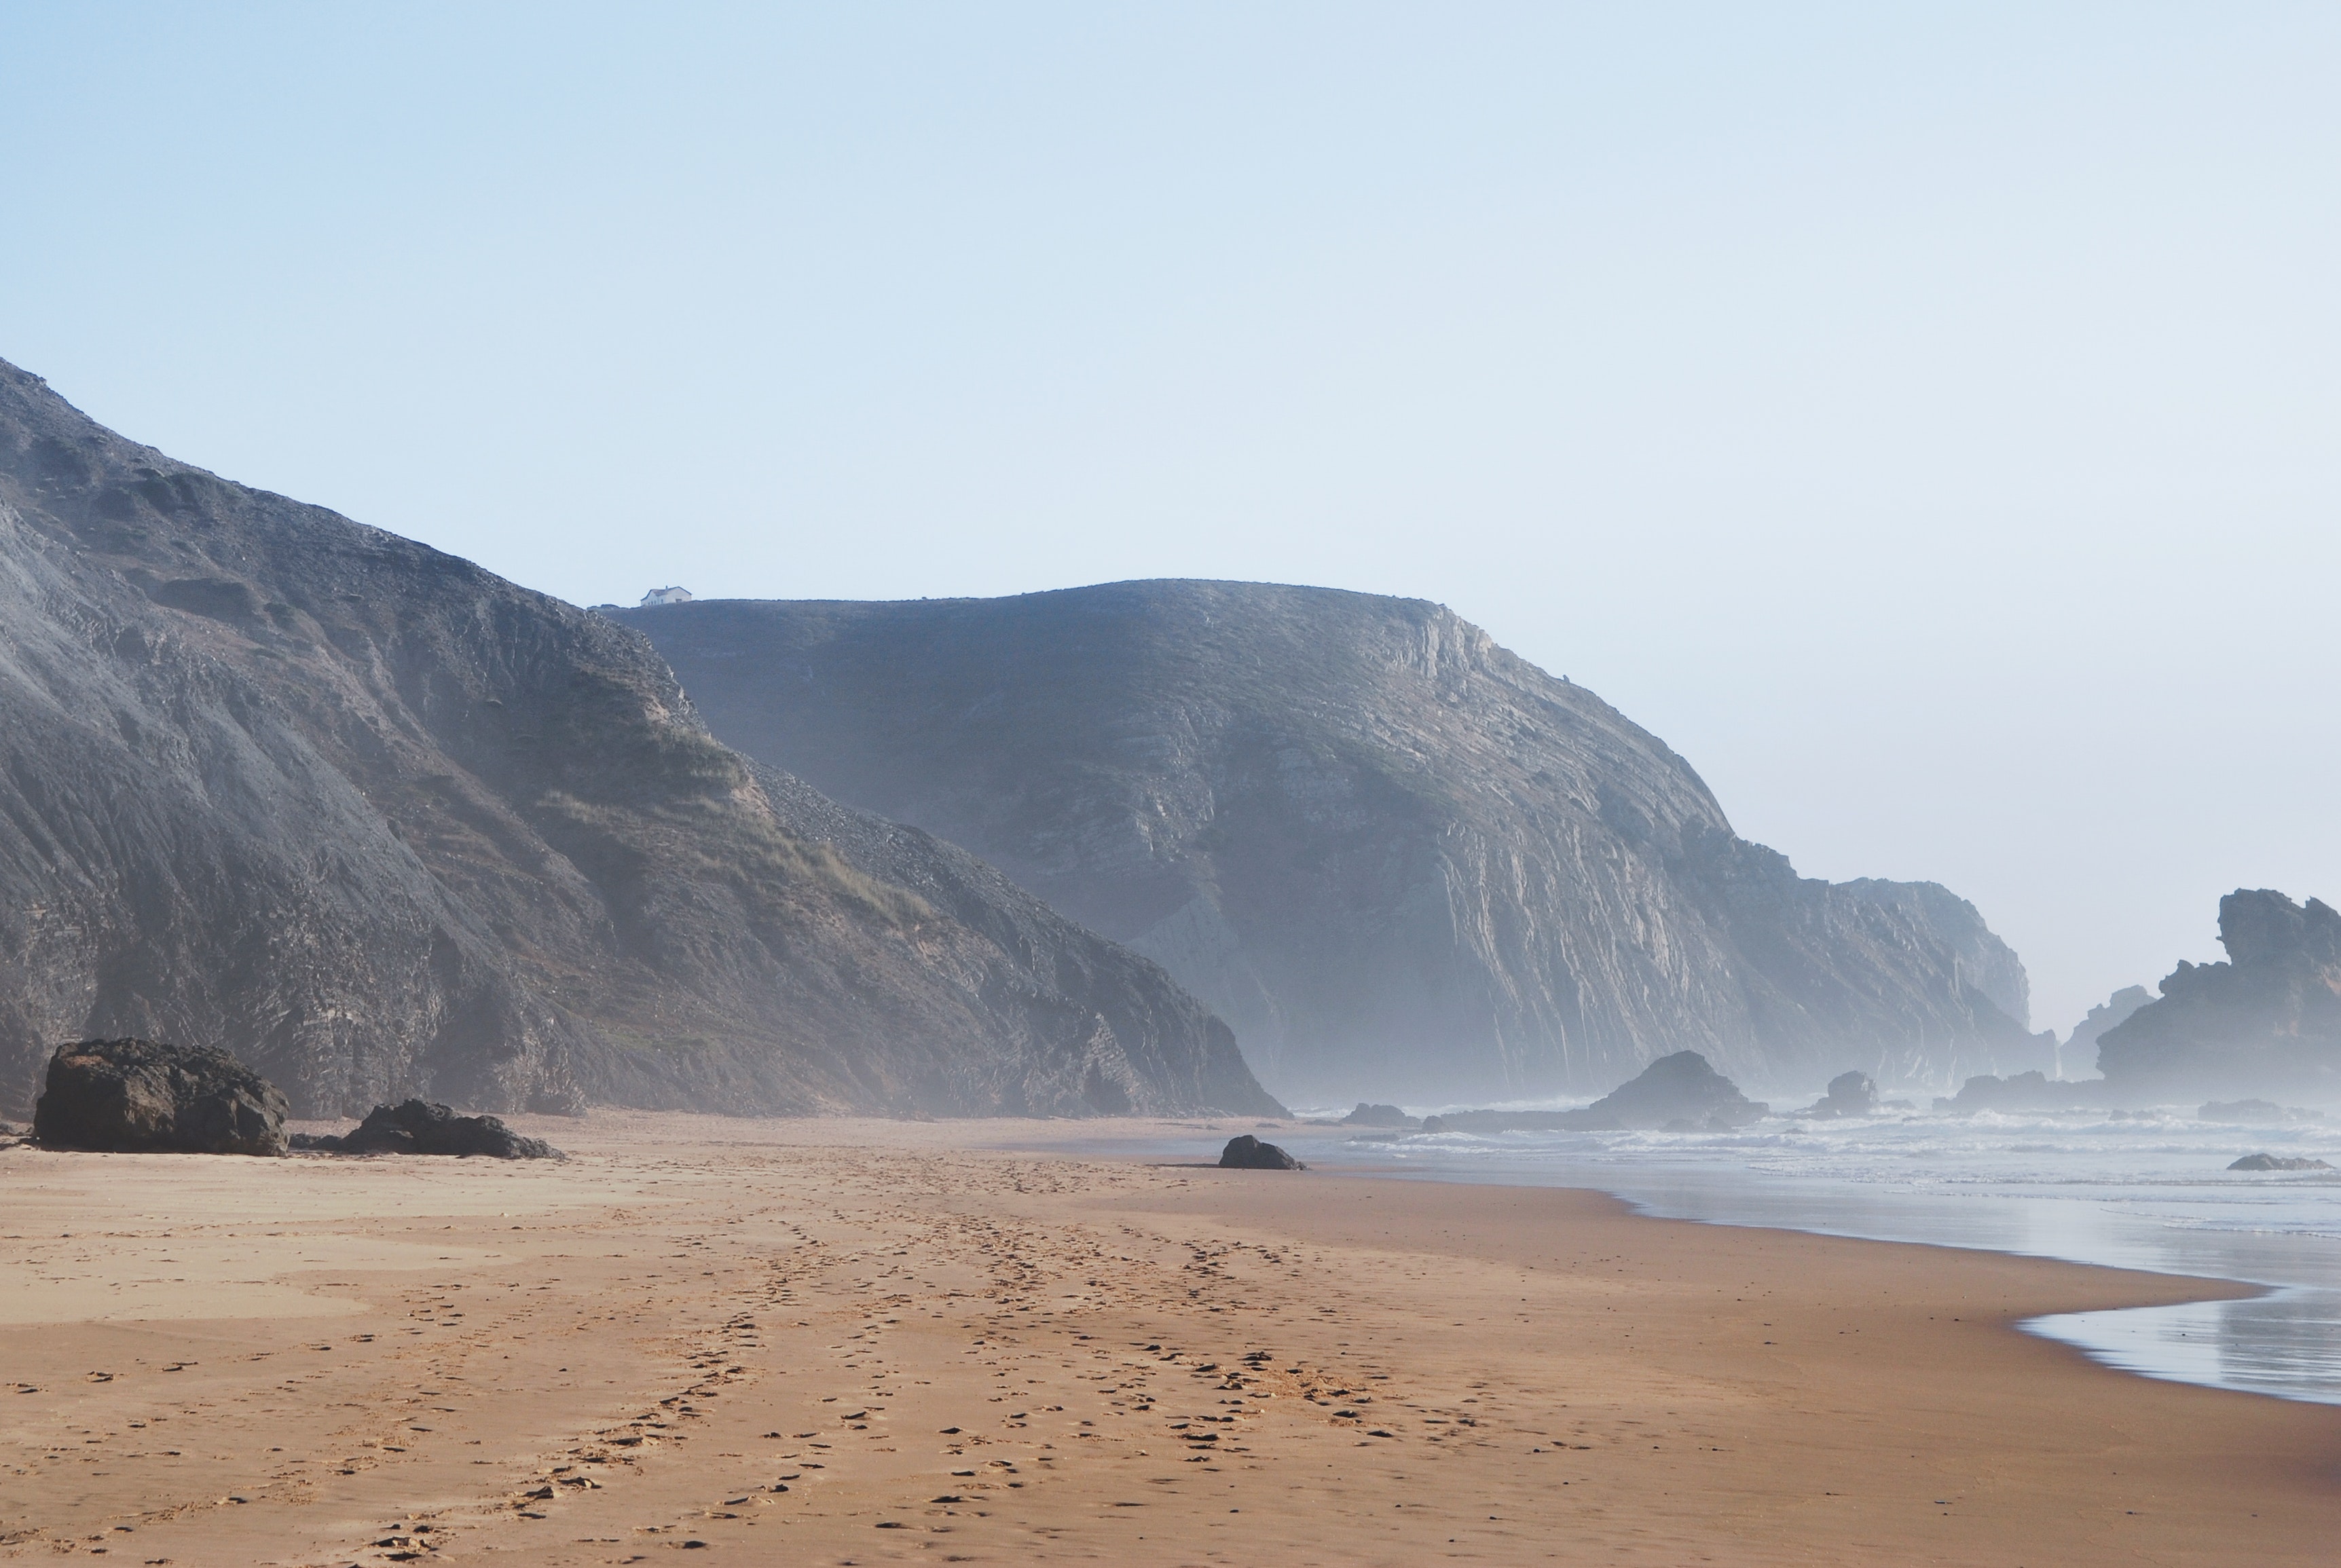
sea, atmospheric phenomenon, coast, sand, shore, cliff, beach, terrain, wave, coastal and oceanic landforms, ocean, landscape, rock, wadi, mountain, headland, geology, promontory, formation, klippe, tide, wind wave, hill, bay